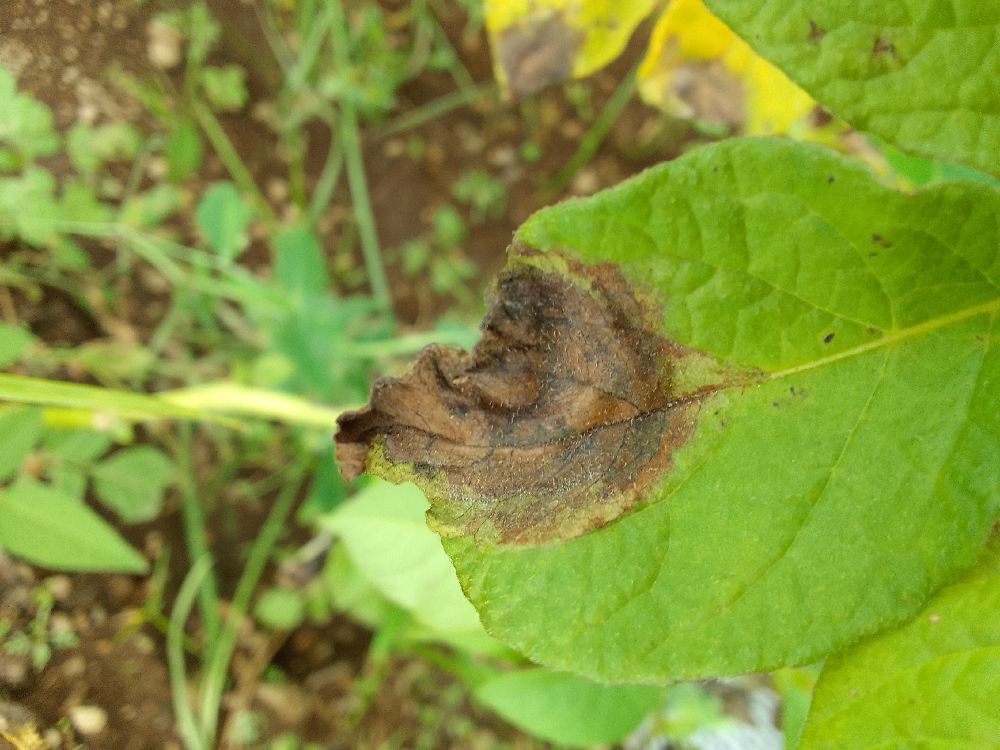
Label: Late blight